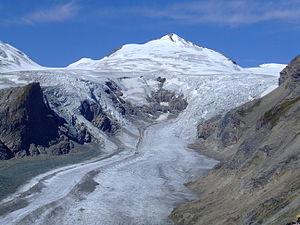
Le Johannisberg est une montagne à du groupe du Glockner dans le massif des Hohe Tauern en Autriche, à la limite entre le land de Carinthie et le land de Salzbourg.